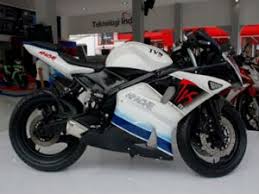
Vehicle type: Motorcycles